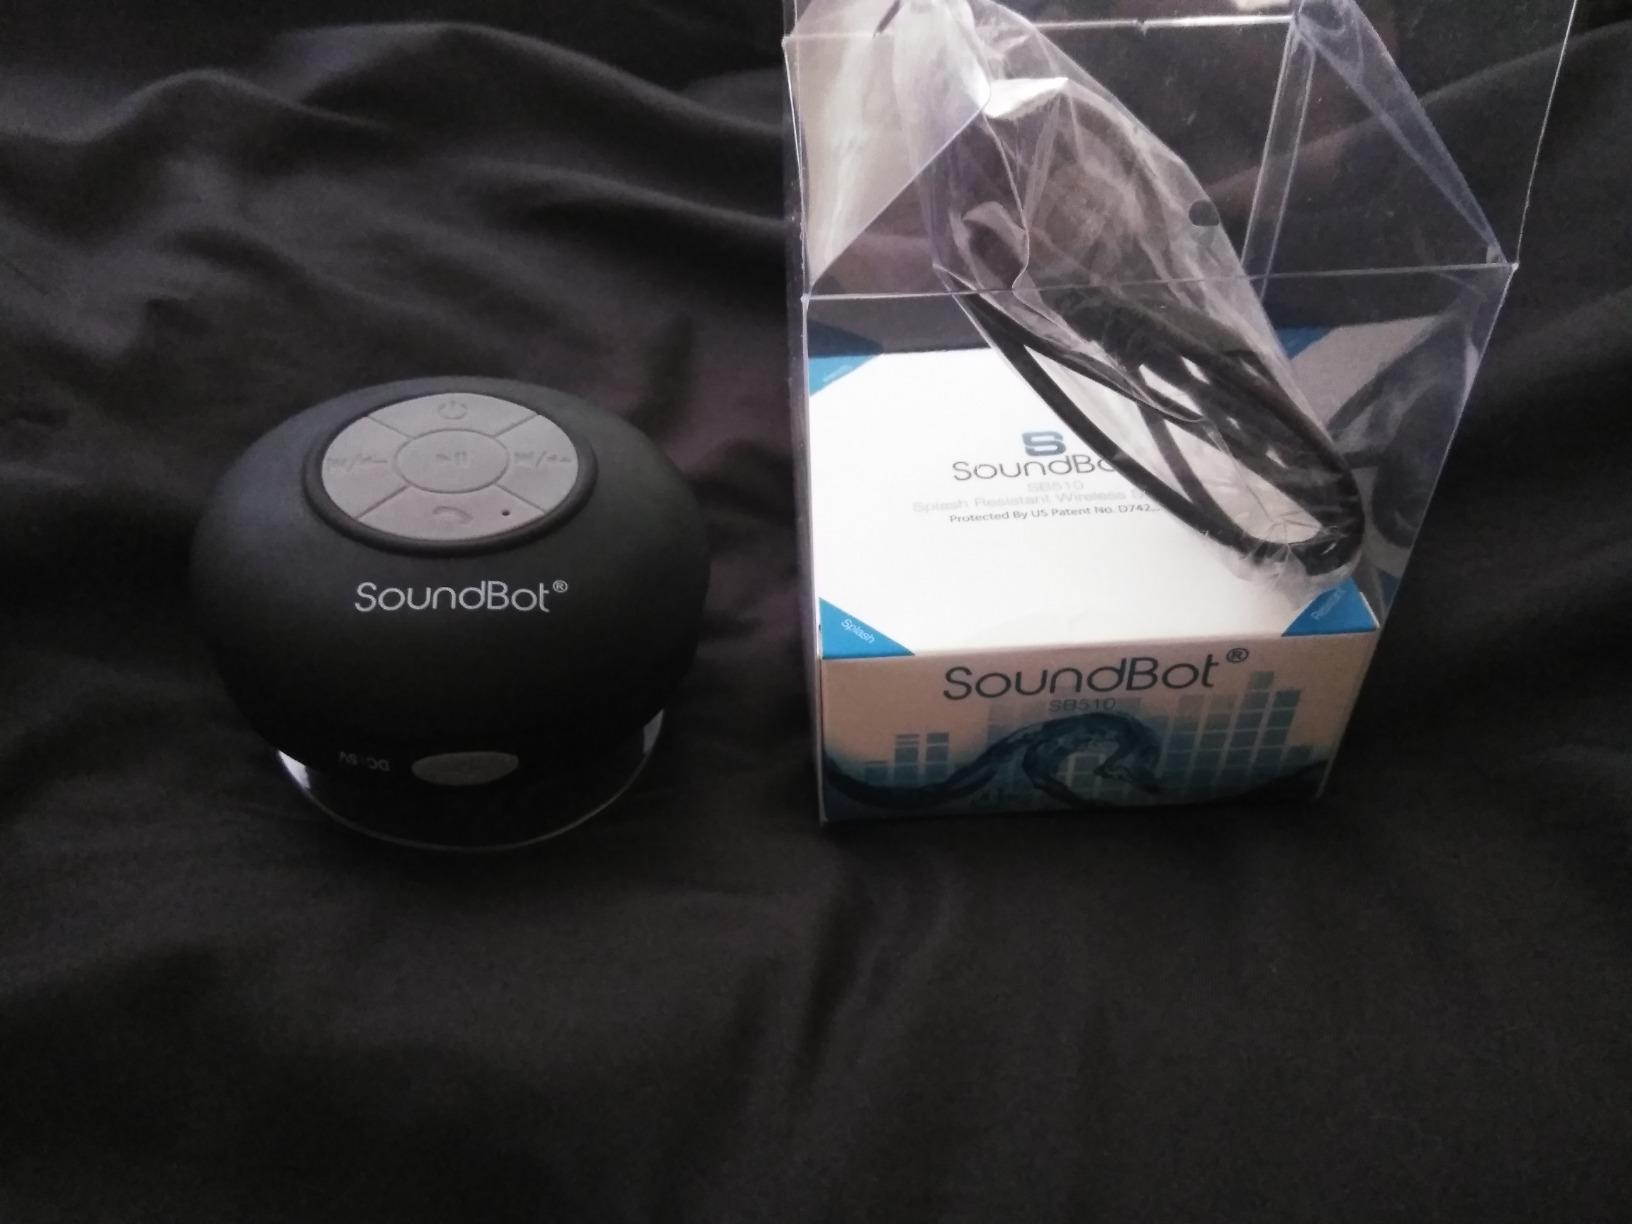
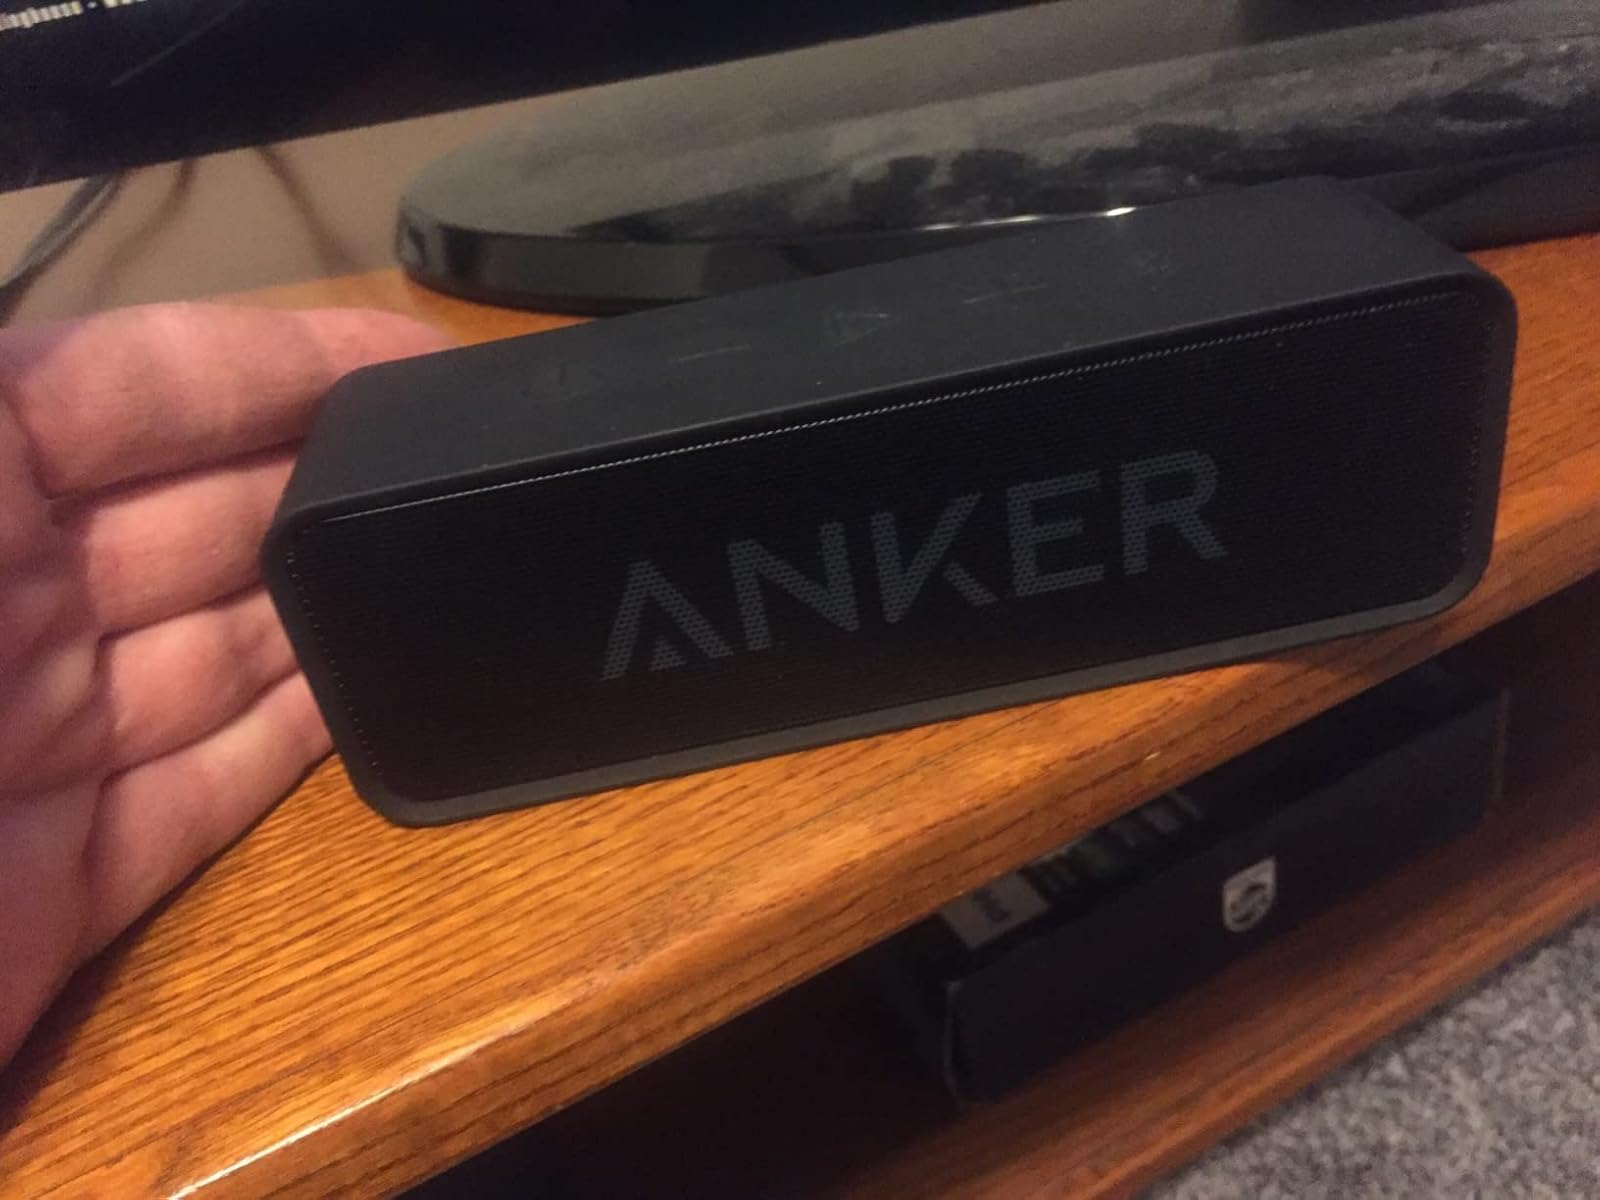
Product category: speaker
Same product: no